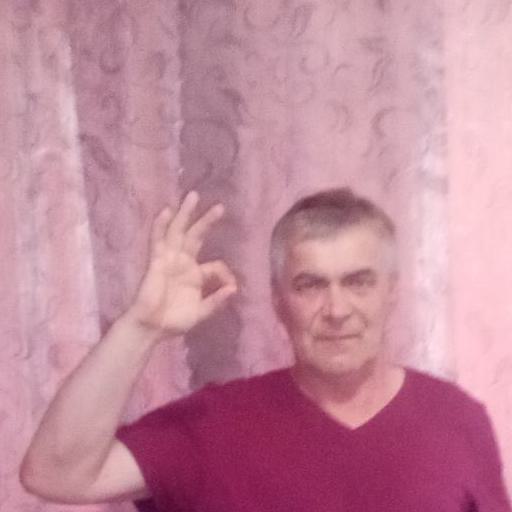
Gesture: ok